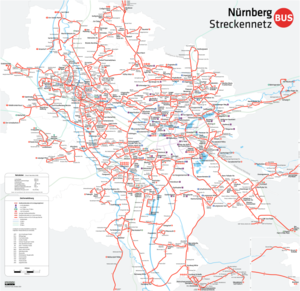
Réseau des bus de Nuremberg